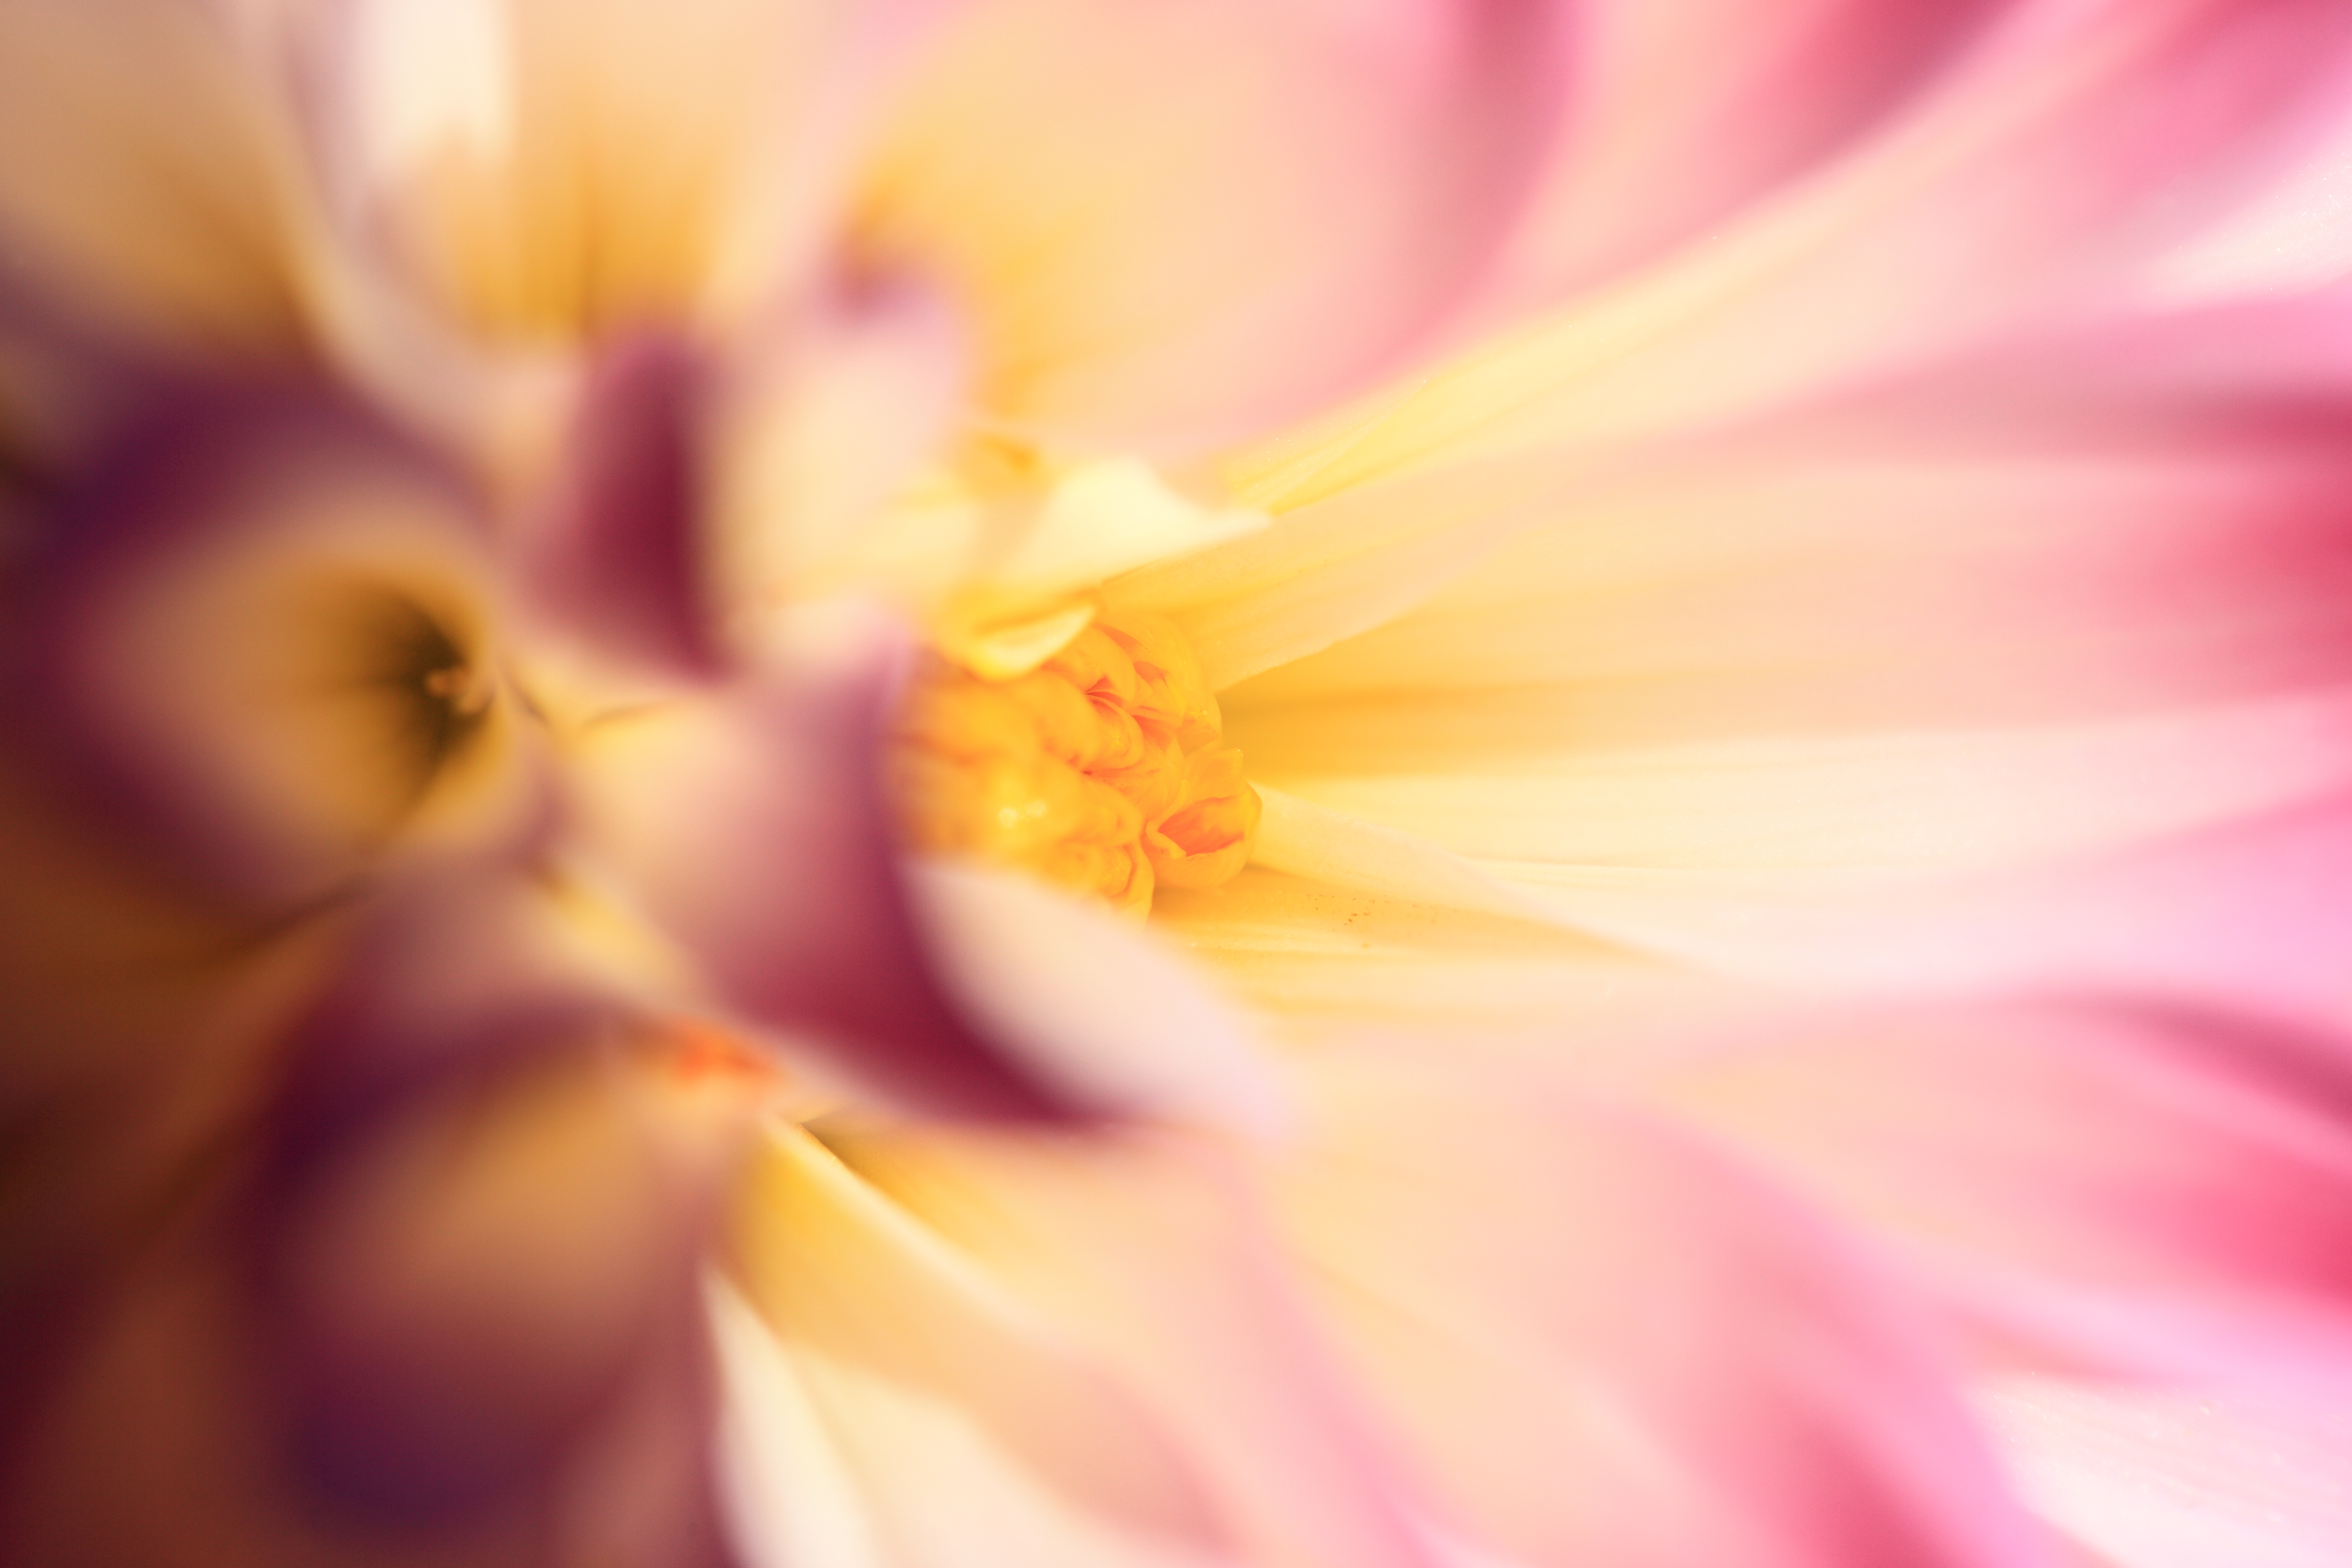
blossom, plant, photography, sunlight, flower, petal, pollen, high, yellow, pink, flora, close up, dahlia, tokyo, 5d, hires, markii, hi, res, resolution, jindaishokubutsukouen, choufu, macro photography, flowering plant, plant stem, land plant